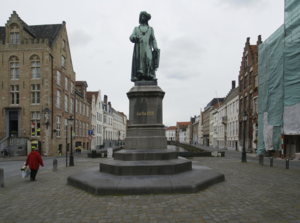
Bruges: Place Jan van Eyck avec statue du peintre du même nom